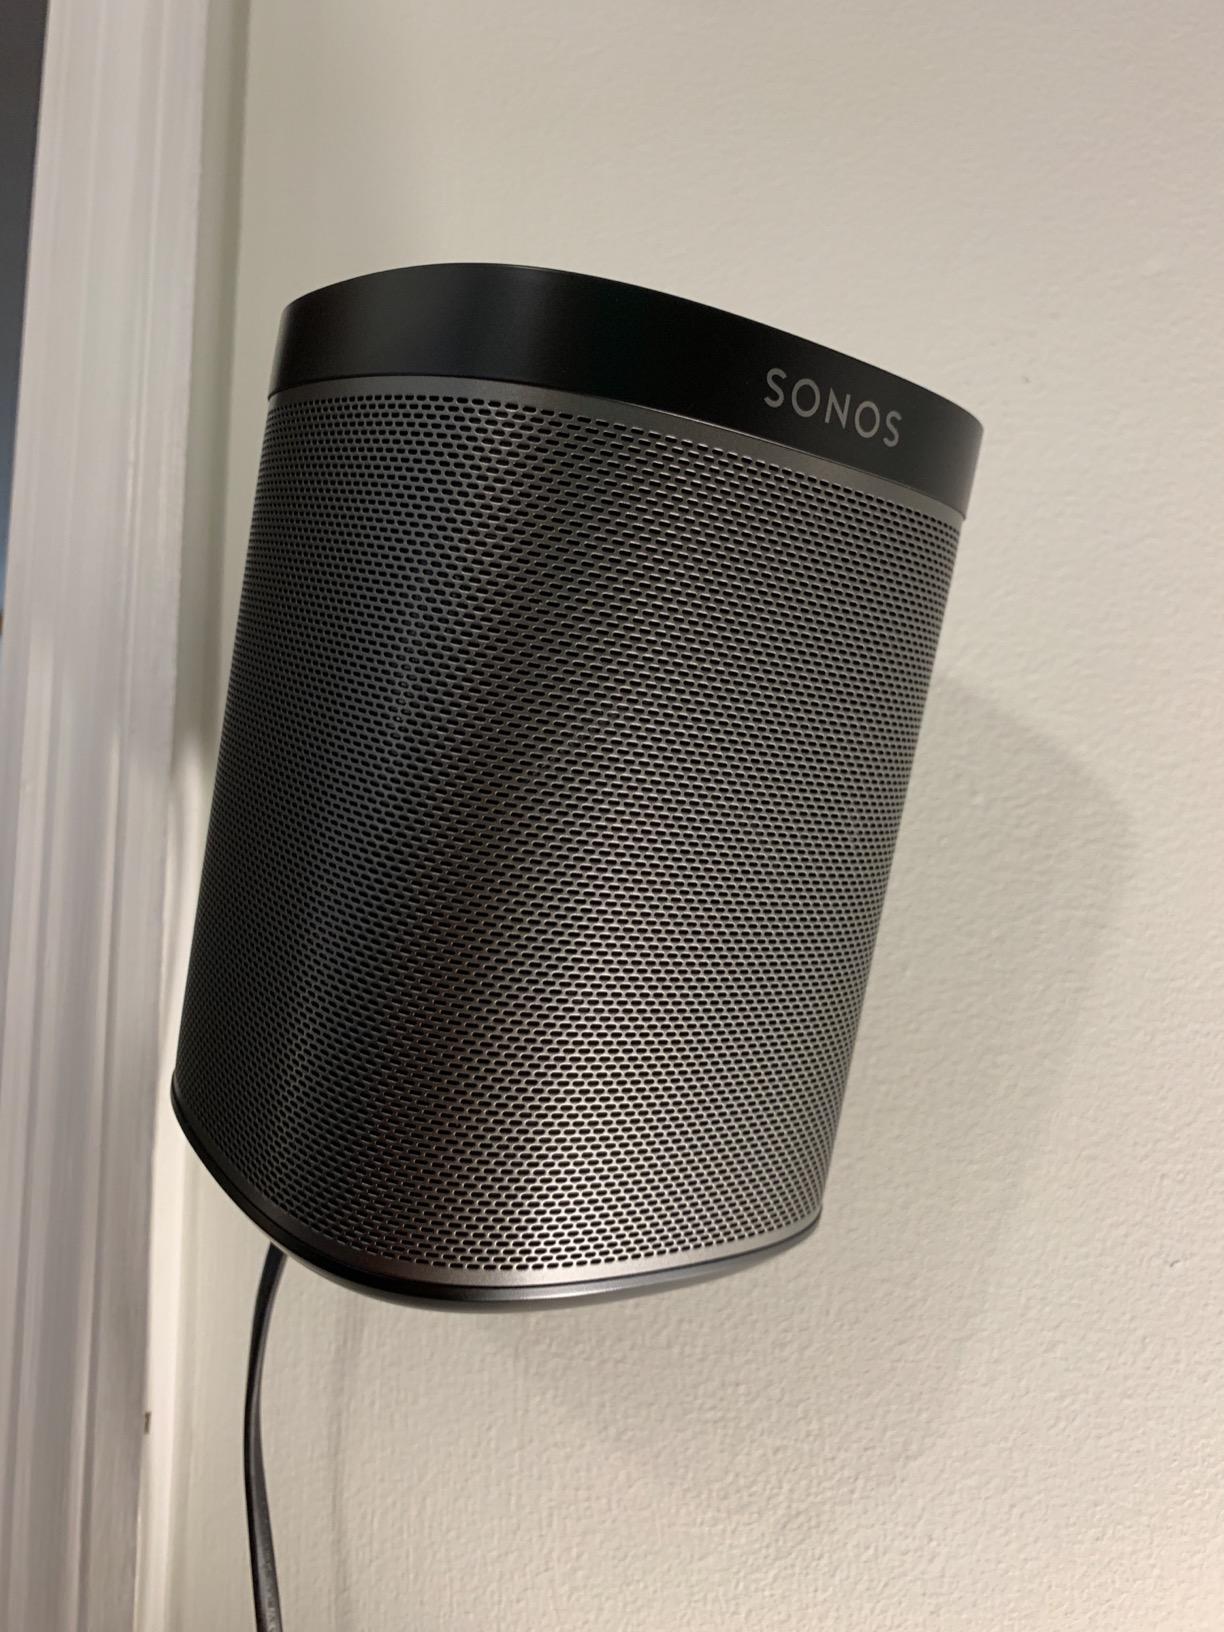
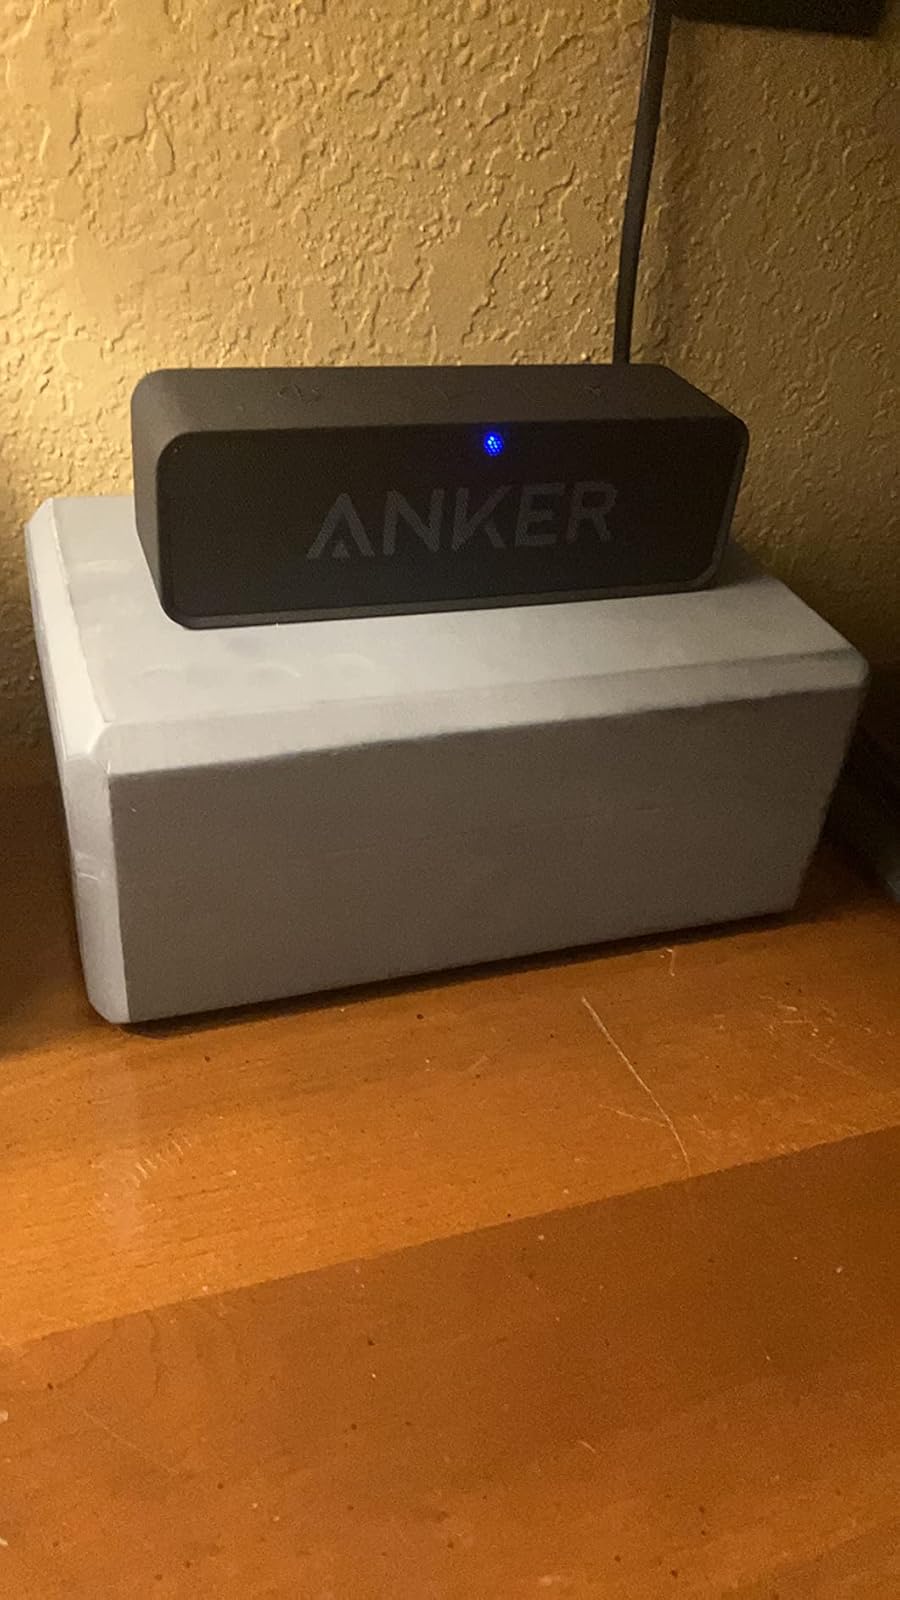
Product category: speaker
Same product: no